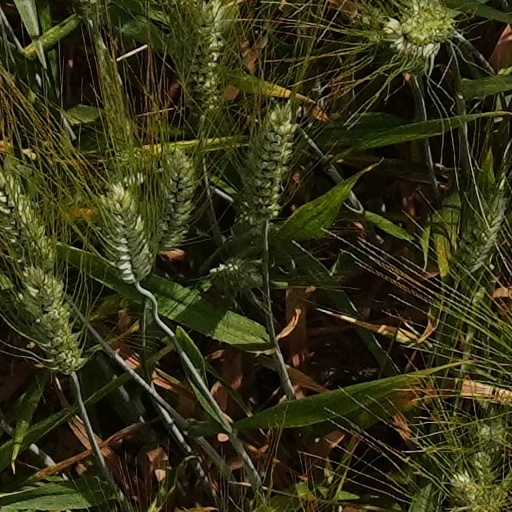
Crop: wheat